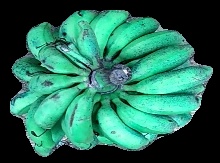
Variety: rasbale
Grade: grade3